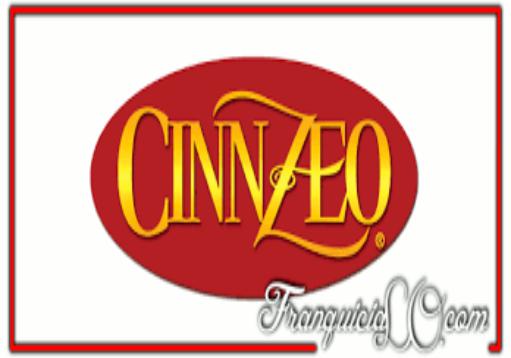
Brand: Cinnzeo
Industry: Food